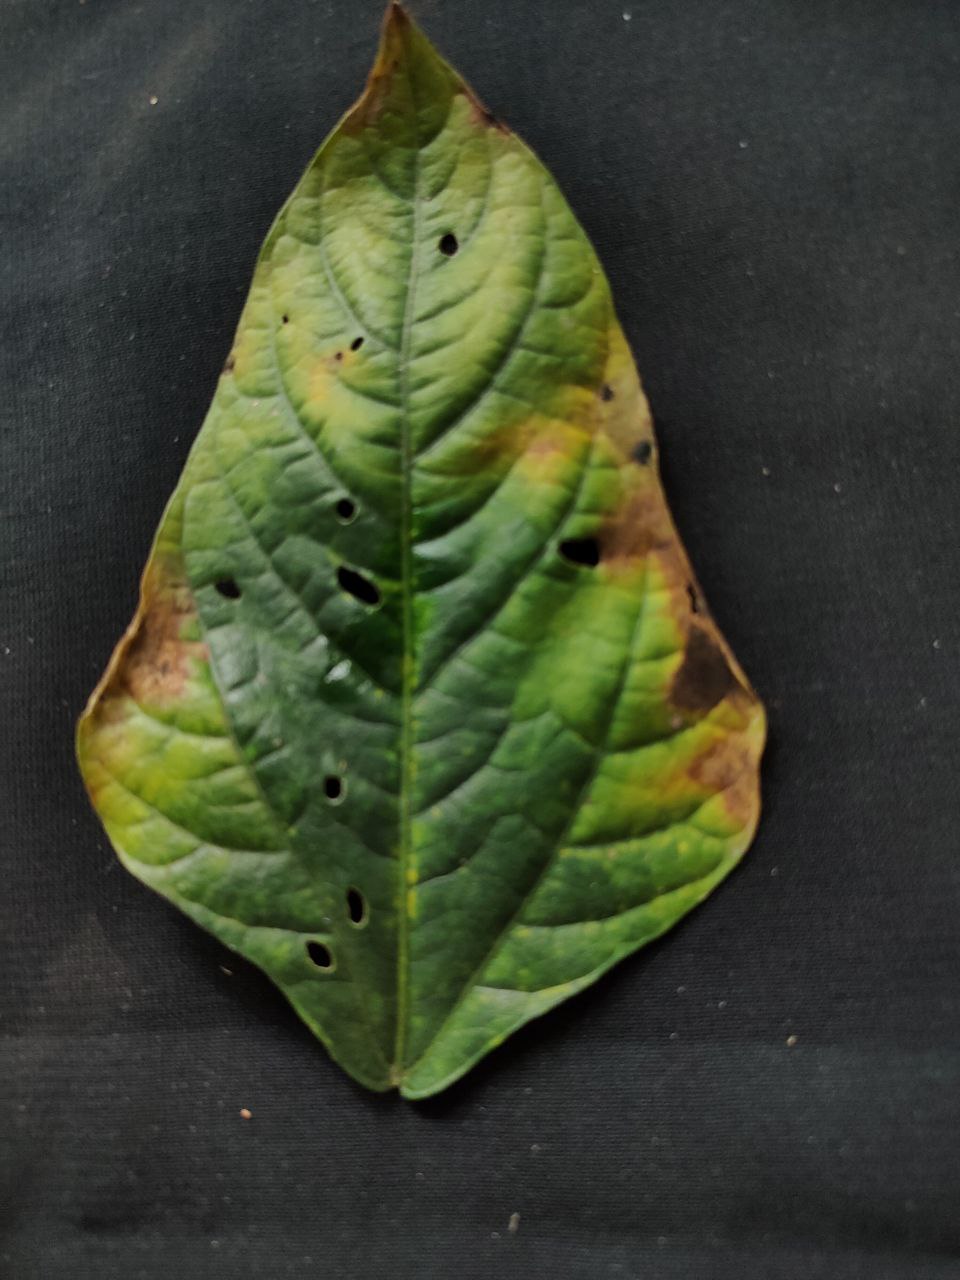
Crop: cowpea
Leaf condition: Bacterial wilt